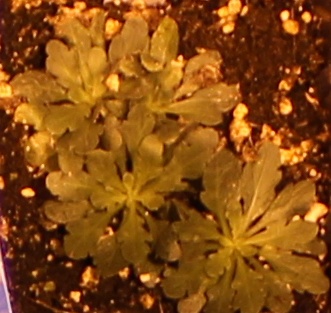
Label: Horseweed